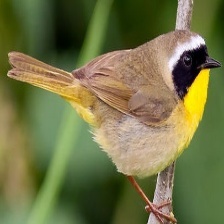
Species: ALTAMIRA YELLOWTHROAT
Scientific name: GEOTHLYPIS FLAVOVELATA